Aristocracy of Norway

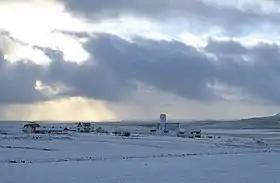
Skálholt, centre of the former Diocese of Skálholt.

There were ten bishops under the Archbishop of Nidaros, namely: